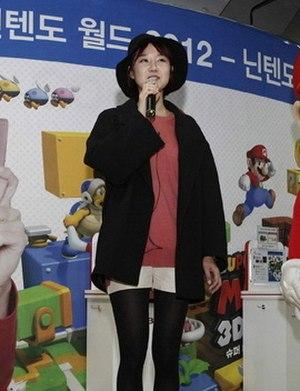
Gong Hyo-jin est une actrice sud-coréenne. Elle est surtout connue pour son rôle principal dans le film Crush and Blush, ainsi que pour sa série télévisée populaire Sang Doo! Let's Go to School, Thank You, Pasta, The Greatest Love, Master's Sun, It's Okay, That's Love, Producer, et Don't Dare to Dream. Elle est considérée comme la reine des comédies romantiques en raison de ses interprétations réussies dans les dramas rom-com.